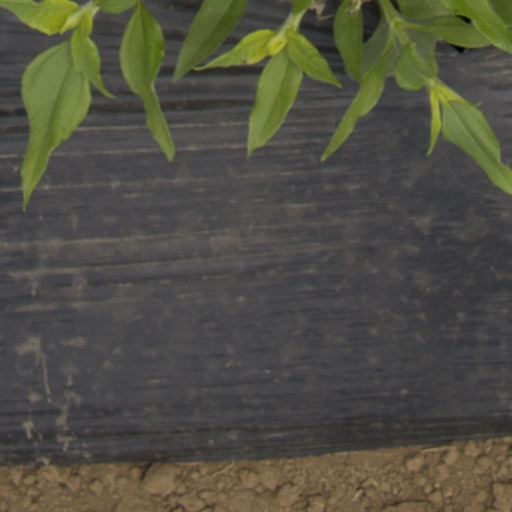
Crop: Jerusalem artichoke